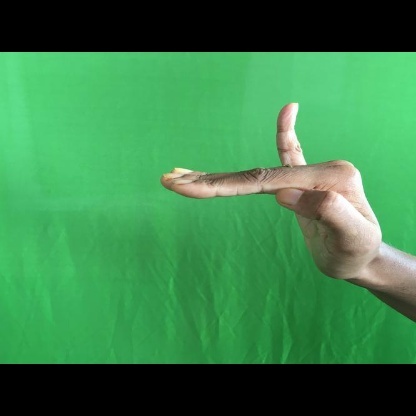
Mudra: Hamsapaksha